India national football team

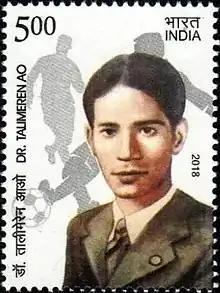
Postage stamp issued in 2018, to honour Talimeren Ao

After four years with Adidas, the AIFF signed an agreement for seven years with American company Nike on 27 February 2006. For the 2011 AFC Asian Cup, in which India were participating, Nike designed India's kit using the same template it used for other national teams such as Brazil. In January 2013. it was announced that the AIFF's deal with Nike was extended for an extra five years. In September 2017, prior to the India U17 side's participation in the FIFA U-17 World Cup, Nike unveiled an all sky blue kit for the India senior and youth teams. A year later, on 17 December 2018, it was announced that Indian manufacturer SIX5SIX would replace Nike as India's kit maker. In becoming India's new kit makers, Six5Six also became the first manufacturer to pay for the rights to produce India kits, after both Nike and Adidas didn't pay. Six5Six unveiled their first jerseys for the team before the 2019 AFC Asian Cup, from which the home colour had a similar sky blue shade and the away colour was changed to white from orange. Both jerseys had a unique design embellished on the sleeves representing tiger stripes to pay homage to the Indian football fans, who affectionately calls the team "Blue Tigers".